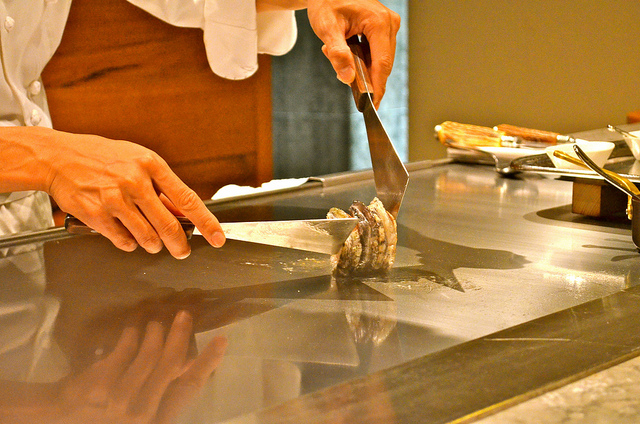
user: Given an image and a question. Answer the question in a short answer. Question: What kind of tools is this person using to handle the object? Short Answer:
assistant: knife